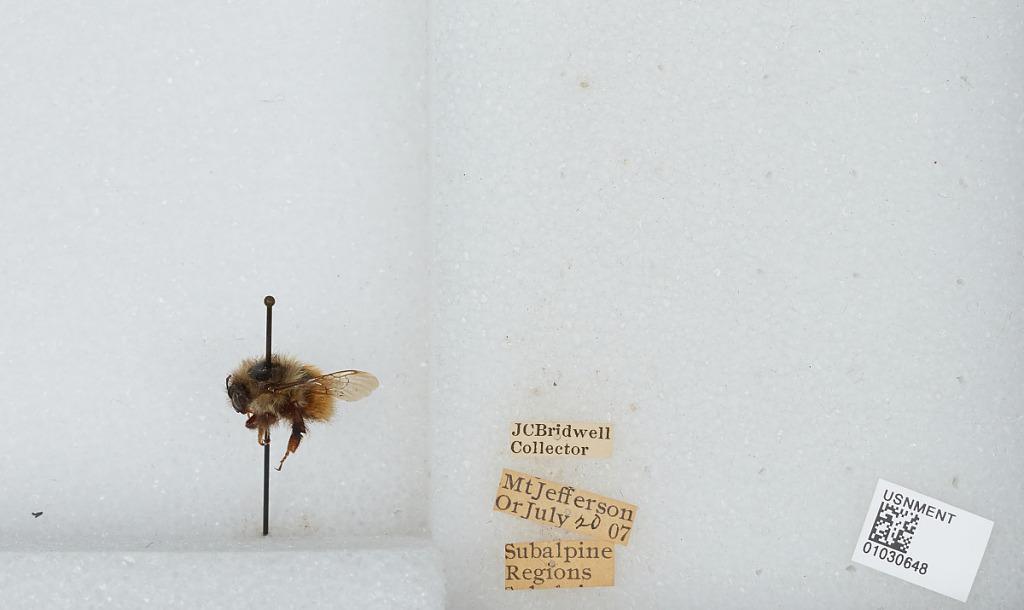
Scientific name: Bombus (Pyrobombus) melanopygus Nylander
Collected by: J. Bridwell
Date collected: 1907-7-20
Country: United States
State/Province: Oregon
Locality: Mount Jefferson
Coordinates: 44.6742, -121.799